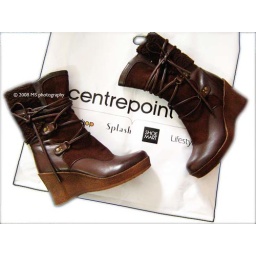
brown boots from shoe mart in city center Muscat